List of British submissions for the Academy Award for Best International Feature Film

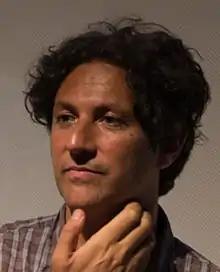
Jonathan Glazer directed United Kingdom's first film to win the award, "The Zone of Interest" (2023).

Half of these films were made by directors from or based in Wales, and were partially or completely filmed in the Welsh language.